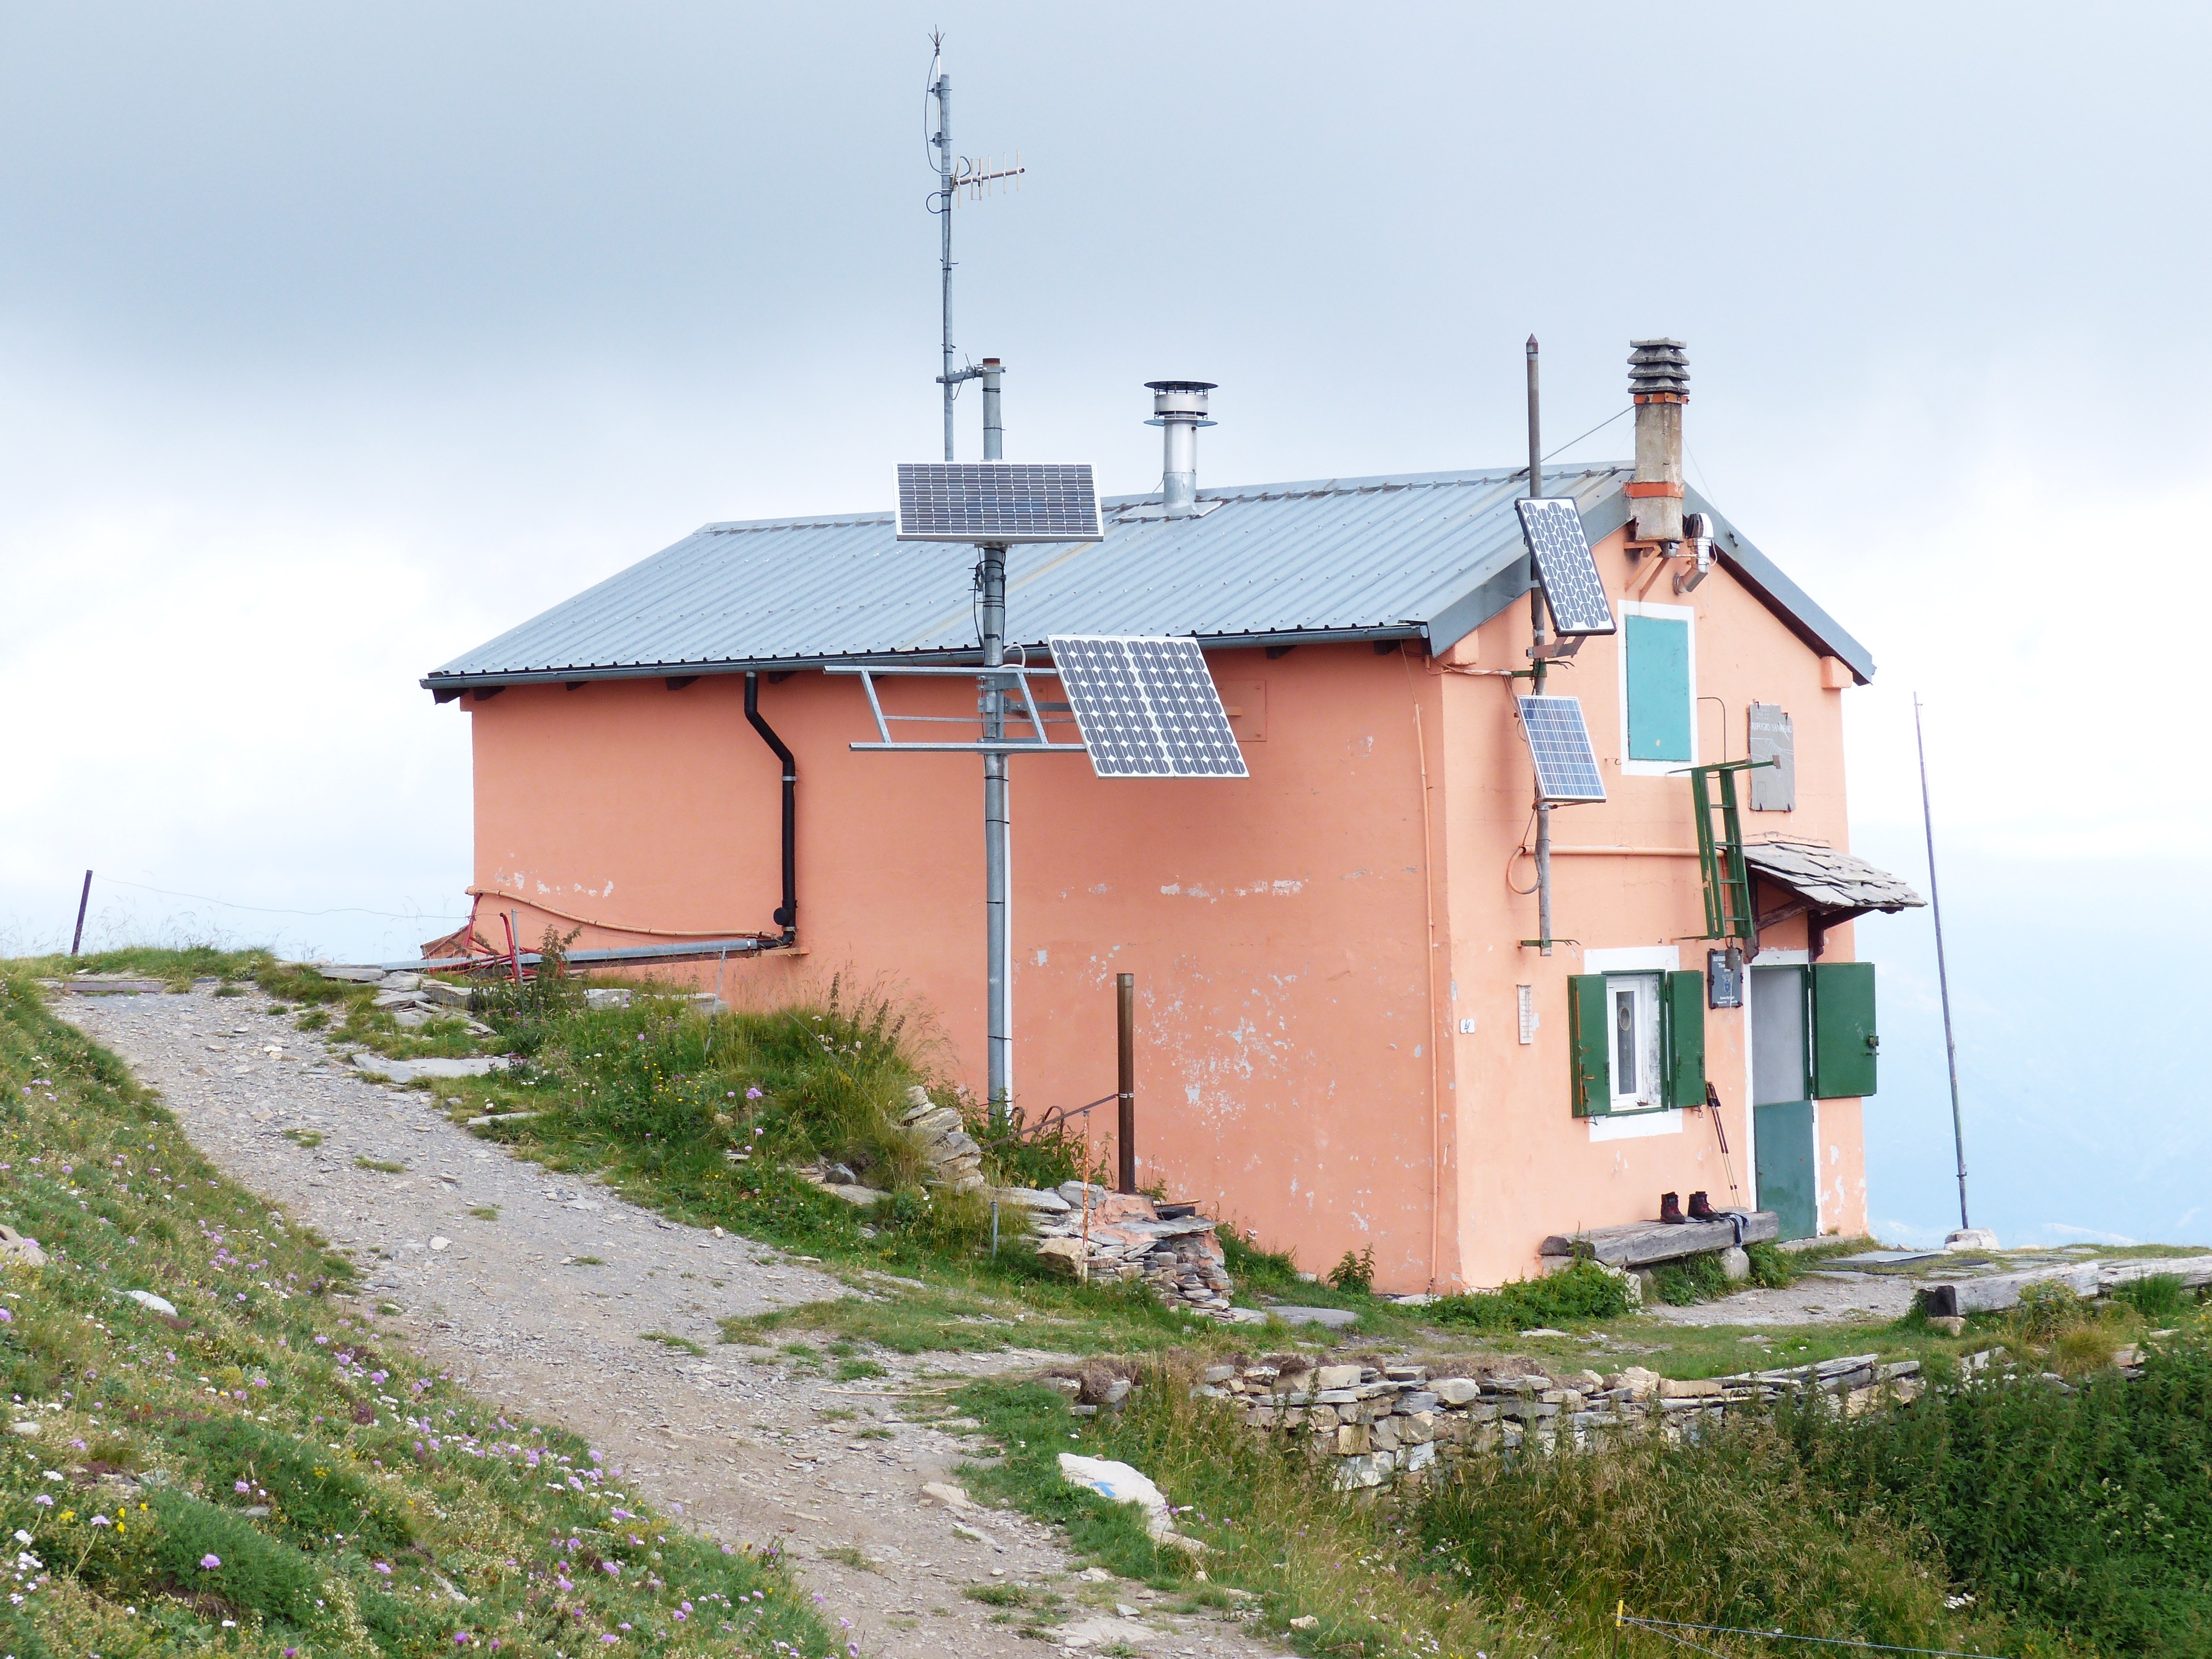
hiking, trail, house, home, stone, hut, hike, cottage, property, eat, sleep, mountains, stay, accommodation, rural area, mountain hut, bergtour, alpine club, maritime alps, hiking tour, residential area, rest house, long distance trail, dav hut, gta, grande traversata delle alpi, via alpina, cai, cai hut, club alpino italiano, rifugio sanremo, cima della valletta